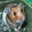
Label: hamster